Old Westfield Cemetery

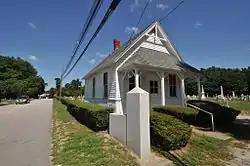

The Old Westfield Cemetery is located at 320 North Street in the Danielson borough of Killingly, Connecticut. The cemetery was established in 1720, not long after Killingly's incorporation (1708). It occupies a parcel on the north side of North Street, and is bounded in part by the Five Mile River. Its main entry is marked by granite pillars placed in 1920, giving access to a perimeter road. The cemetery is laid out in a form typical of 18th-century and early 19th-century, with graves lined up in relatively even rows, avoiding the mid-19th century rural cemetery movement. Most of its 450 graves date to the 19th century. The cemetery was listed on the National Register of Historic Places in 2010.